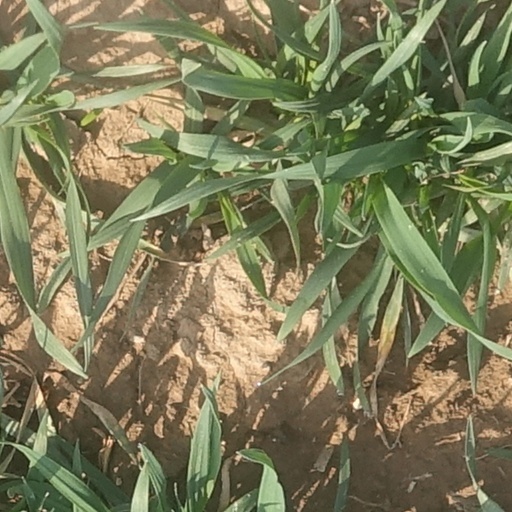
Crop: wheat